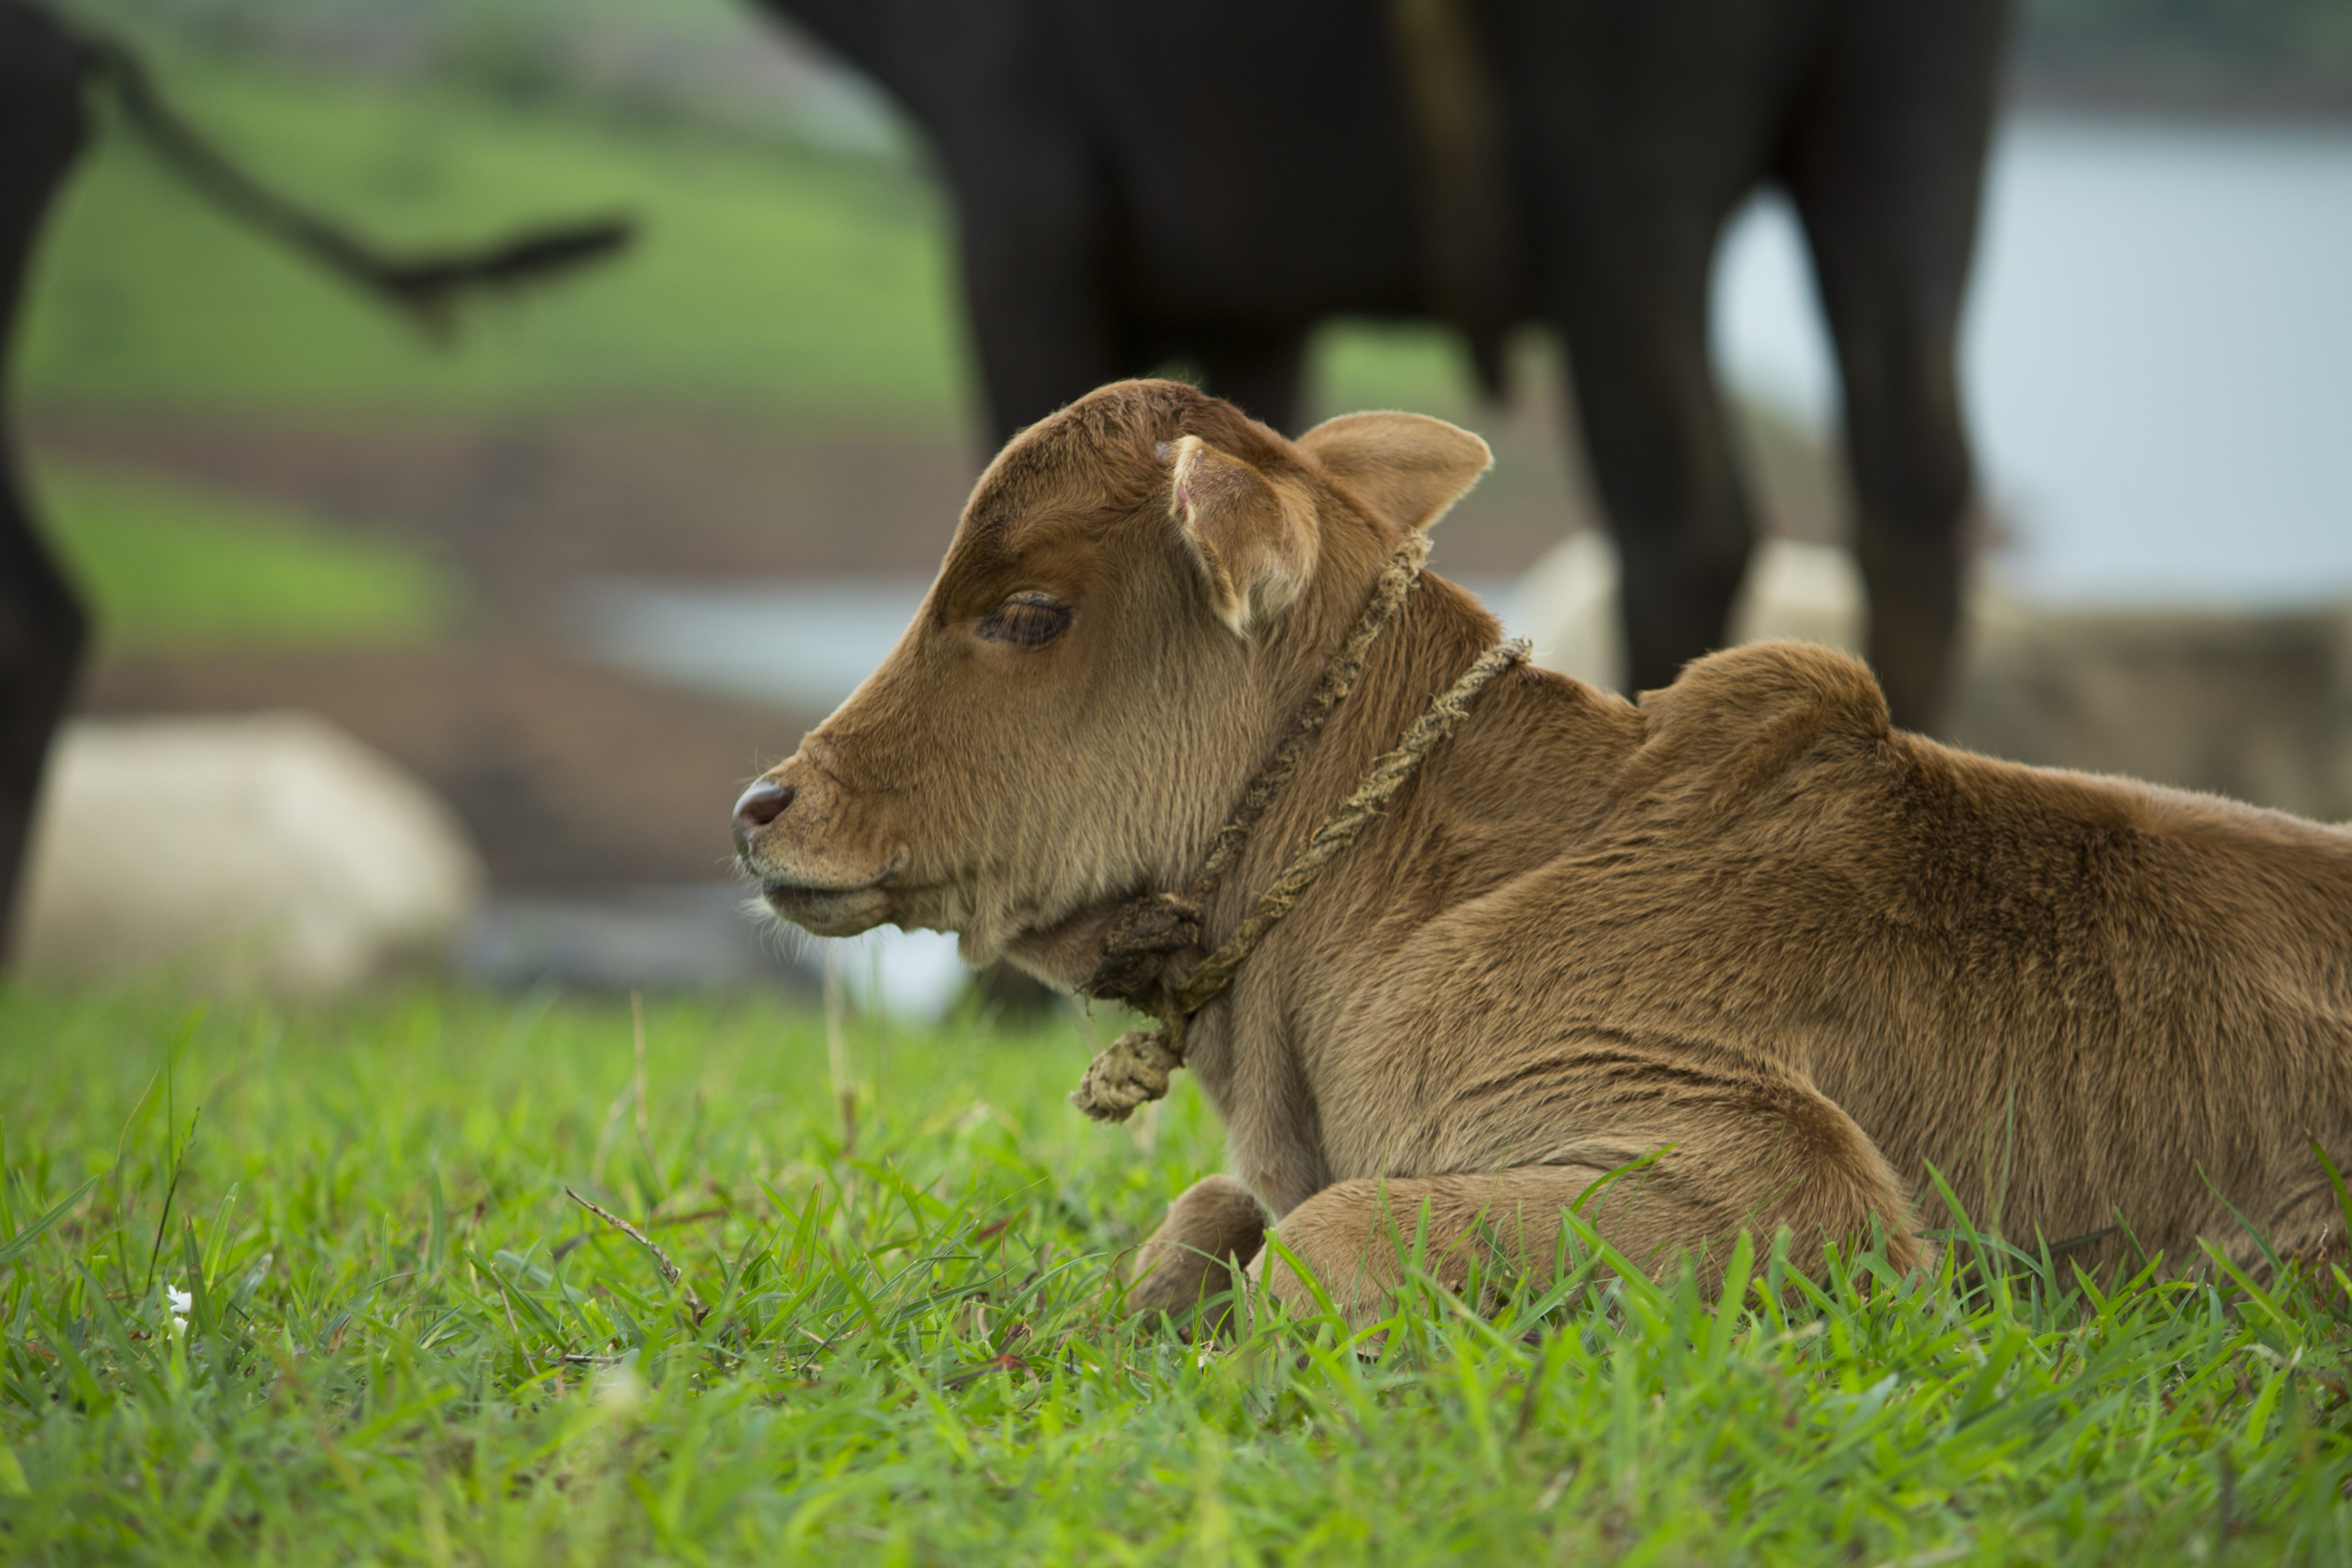
nature, grass, farm, wildlife, cow, cattle, pasture, sheep, mammal, baby, fauna, calf, close up, feeding, mother, vertebrate, baby animal, cattle like mammal